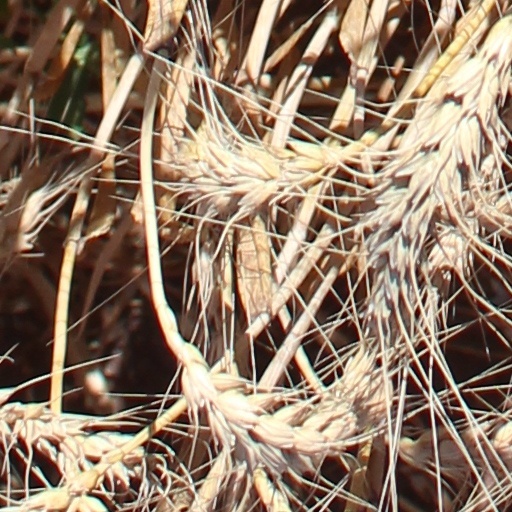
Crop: wheat